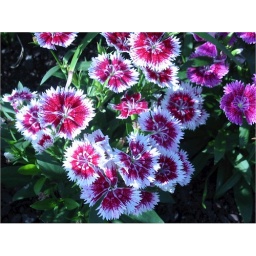
Pretty little Pinks, much loved flower of the Elizabethan English, in the garden beds outside the Newtown Town Hall Community Centre.